Andy Dick

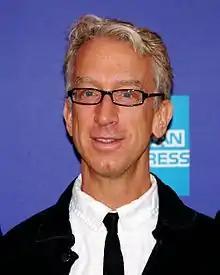
Dick at the 2012 Tribeca Film Festival premiere of "Freaky Deaky"

Andrew Roane Dick (born Andrew Thomlinson, December 21, 1965) is an American actor and comedian. Dick was born in Charleston, South Carolina, and joined The Second City and studied improvisational theater. Dick has had a long career as a stand-up comedian; he has appeared throughout the US, has released several comedy albums, and has acted in television and film. Dick's first regular television role was on "The Ben Stiller Show" on Fox. In the mid-1990s, he regularly appeared on NBC's "NewsRadio" and as a supporting character on "Less than Perfect". He also had two short-lived television series on MTV; these were the sketch comedy series "The Andy Dick Show" (2001) and the reality series "The Assistant" (2004). He also is noted for his behavior on a number of "Comedy Central Roasts", stand-up comedy performances, and late night talk show appearances.